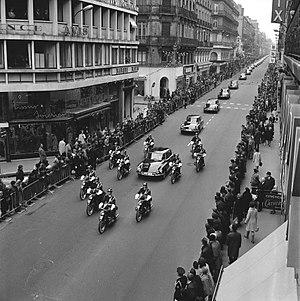
Rue Alsace-Lorraine. Le 5 Novembre 1966. Vue du convoi présidentiel encadré par des motards dans la rue Alsace-Lorraine.
La rue d'Alsace-Lorraine est l'une des principales voies de Toulouse. Comme la rue Saint-Rome, c'est la principale voie commerçante de la ville. Elle est également, avec la rue Ozenne et la rue de Metz, une des principales artères haussmanniennes de la Ville Rose.